Bois Blanc Island (Michigan)

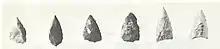
Juntunen points

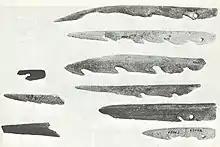
Bone harpoons

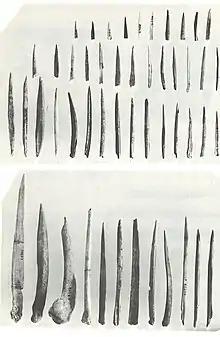
Bone awls

The island’s Juntunen site excavations have yielded features, human burials, prehistoric artifacts, animal bone, and plant remains.